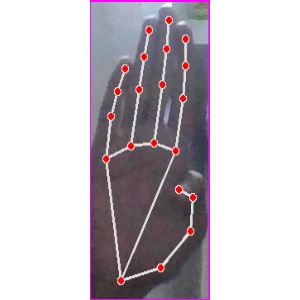
अक्षर: झ